Seth MacFarlane

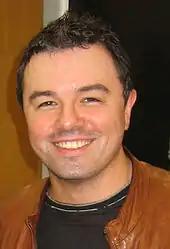
MacFarlane at a Rhode Island School of Design reception on June 1, 2007

On July 22, 2007, in an interview with "The Hollywood Reporter", MacFarlane announced that he might start work on a feature film, although "nothing's official". In September 2007, Ricky Blitt gave TV.com an interview confirming that he had already started working on the script. Then in "TV Week" on July 18, 2008, MacFarlane confirmed plans to produce a theatrically released "Family Guy" feature film sometime "within the next year". He came up with an idea for the story, "something that you could not do on the show, which [to him] is the only reason to do a movie". He later went on to say he imagines the film to be "an old-style musical with dialogue" similar to "The Sound of Music", saying that he would "really be trying to capture, musically, that feel". On October 13, 2011, MacFarlane confirmed that a deal for a "Family Guy" film had been made, and that he would write it with series co-producer Ricky Blitt. On November 30, 2012, he confirmed plans for the project. The project was put on hold while MacFarlane worked on "Ted 2". In 2018, Fox announced that a live-action/animated film based on the series is in development. MacFarlane stepped away from the series in 2011 to work on "Ted" and other projects, and has only been associated with the show as a voice actor since then.